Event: Nepal Earthquake
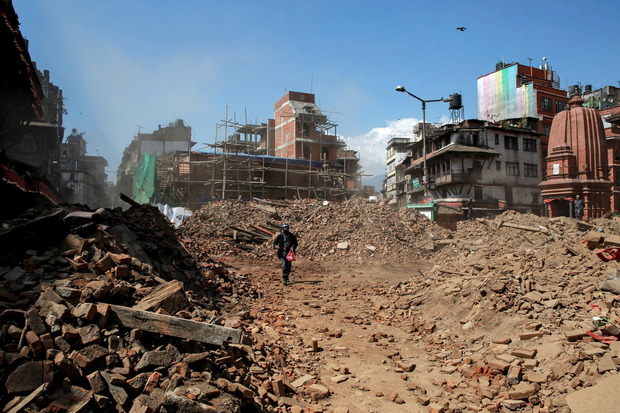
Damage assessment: damage